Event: Nepal Earthquake
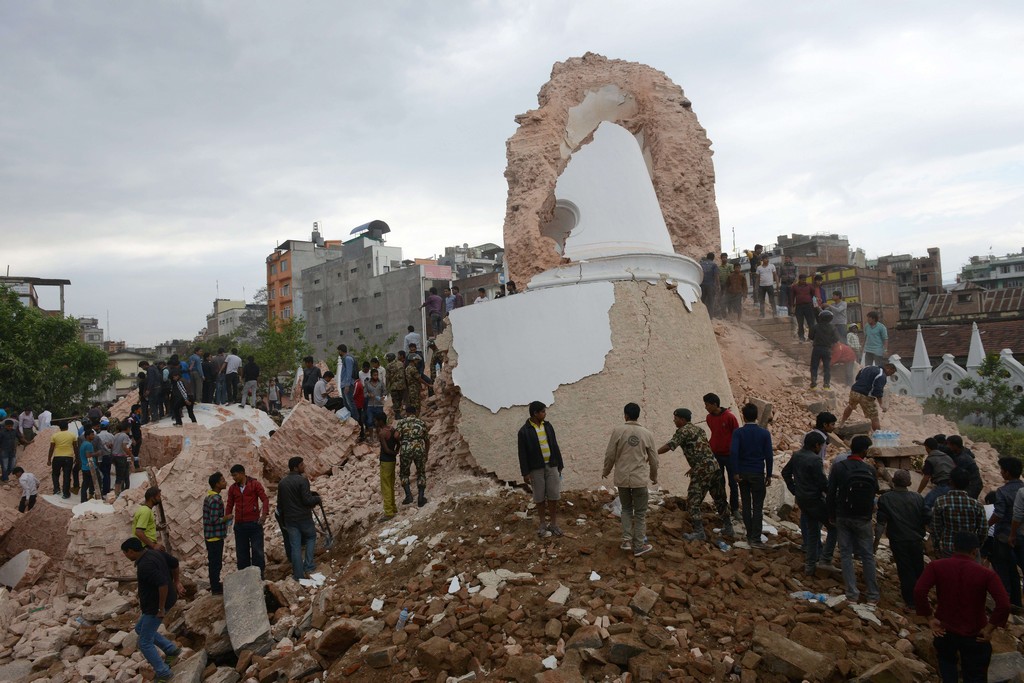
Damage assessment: damage